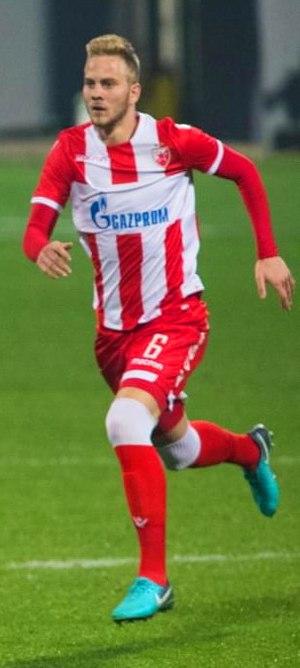
Uroš Račić, né le 17 mars 1998 à Kraljevo en Yougoslavie, est un footballeur serbe. Il évolue au poste de milieu de terrain au FC Famalicão.